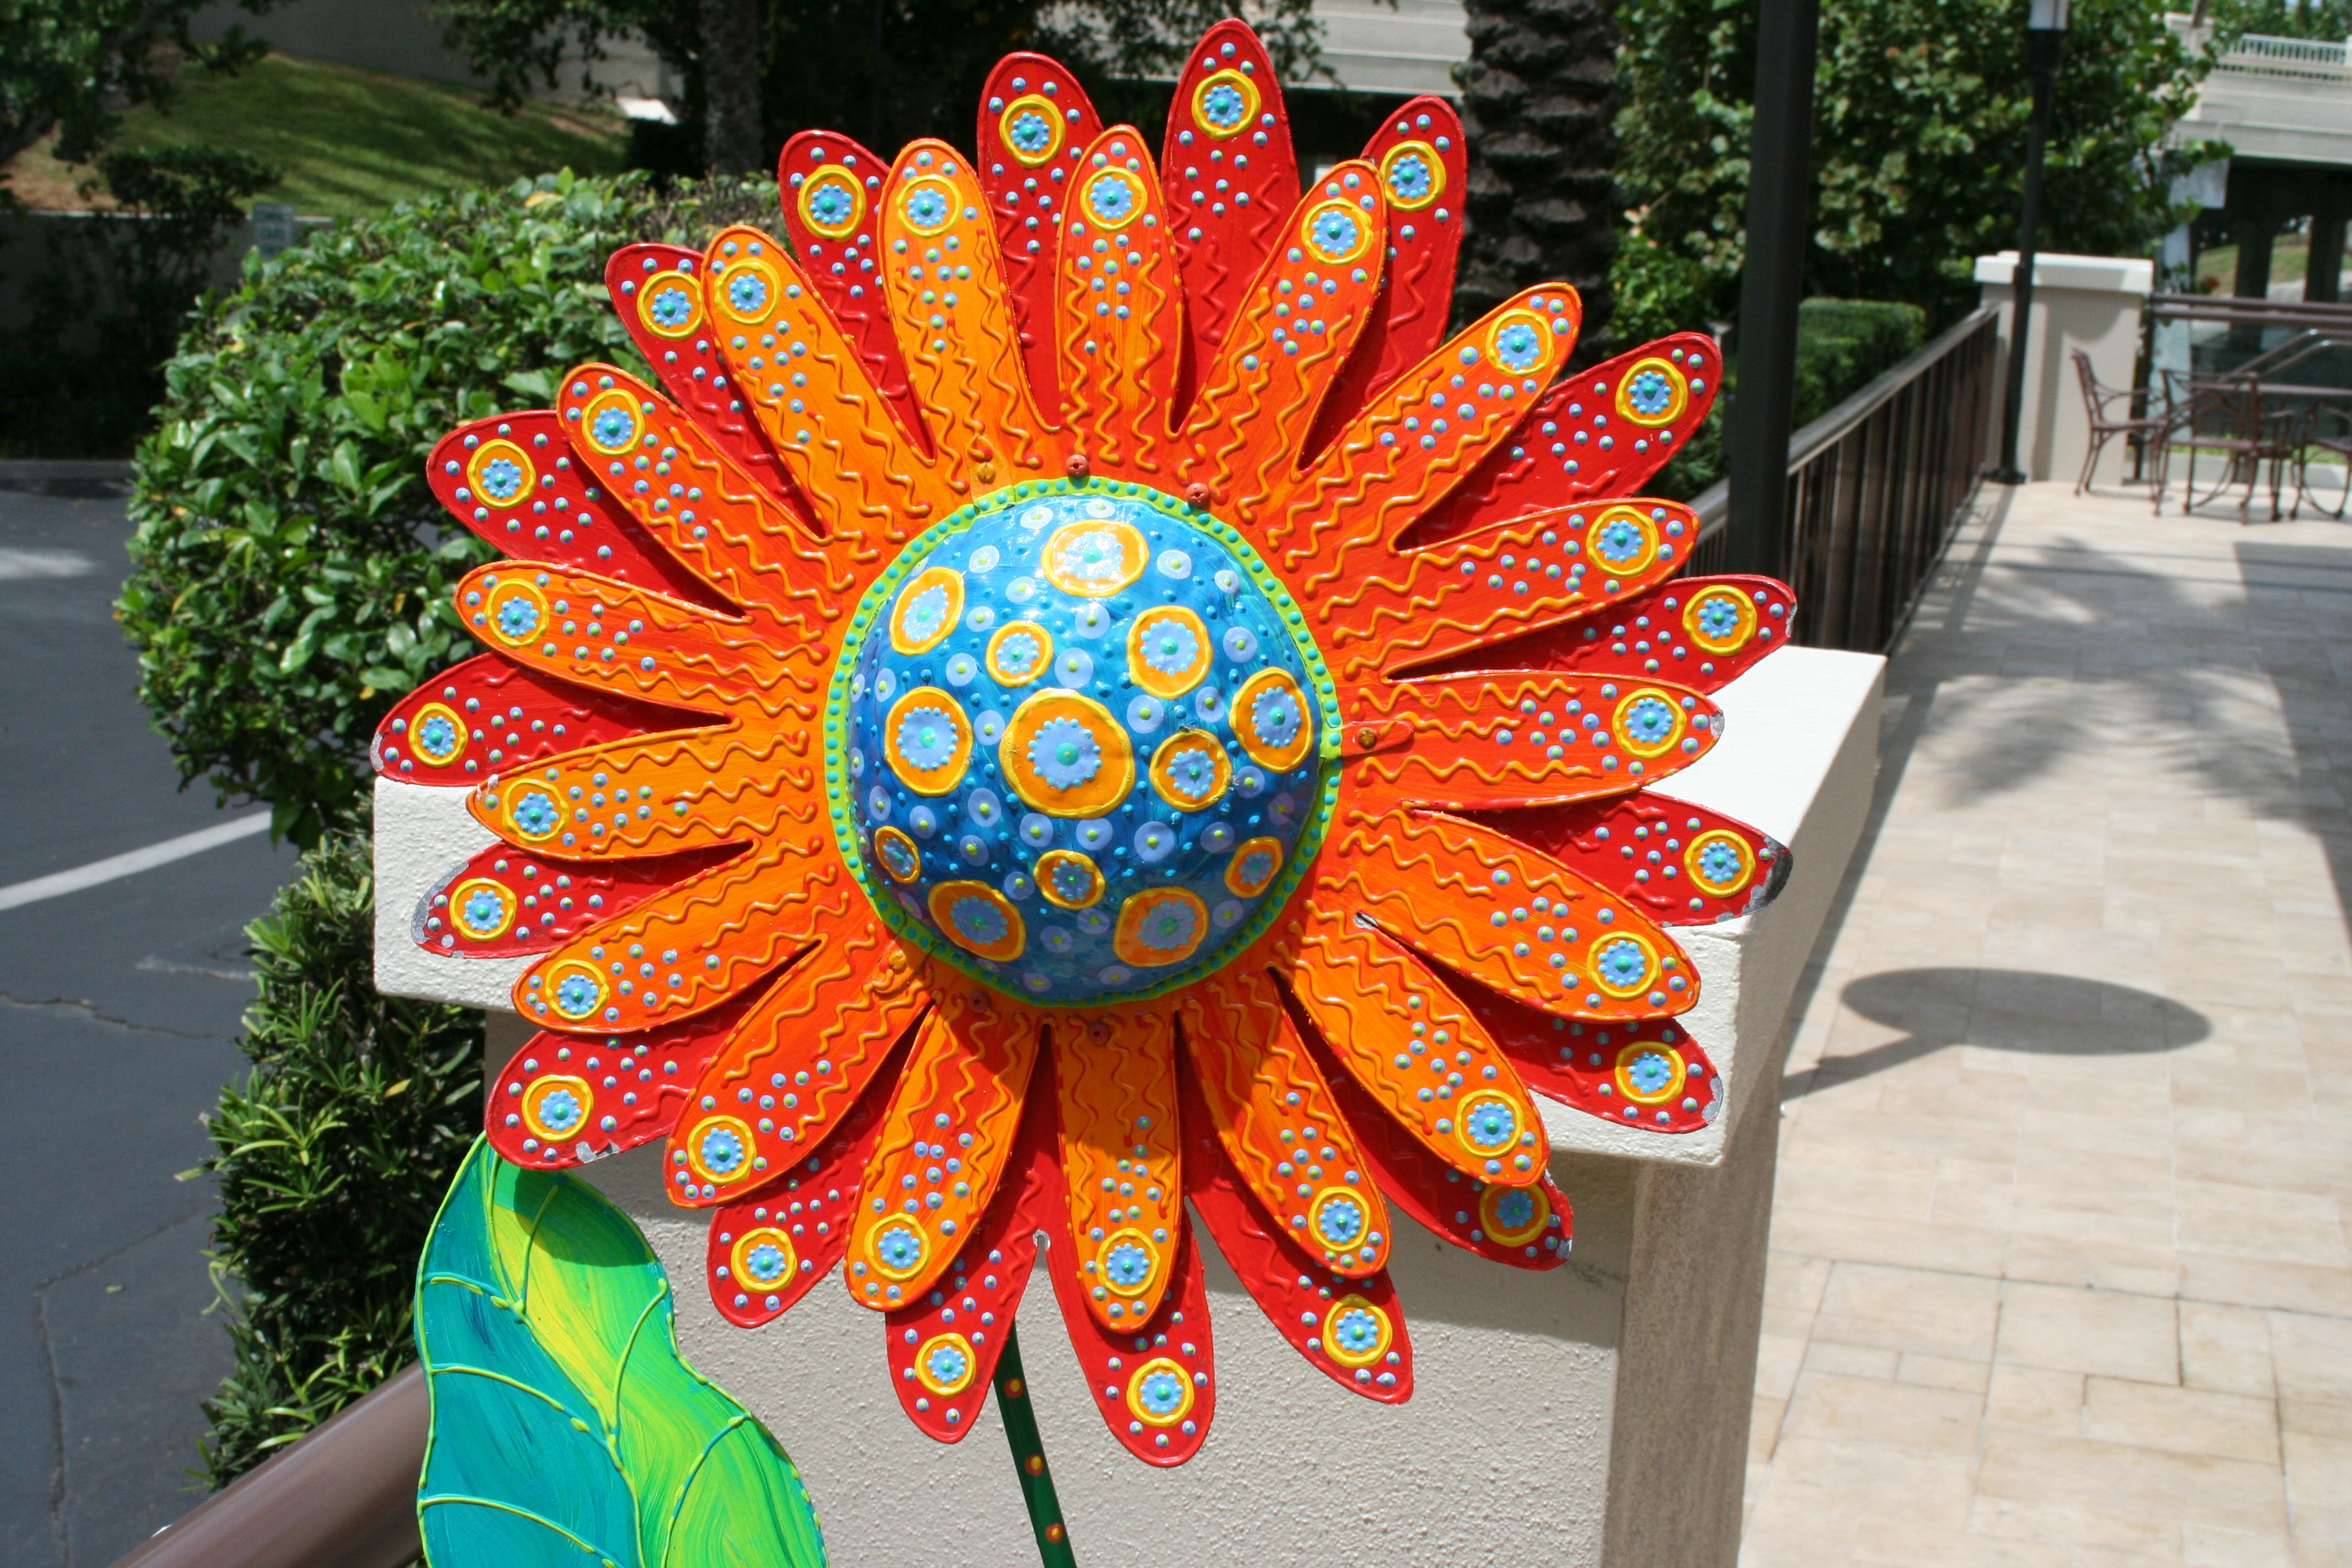
plant, flower, red, color, metal, flora, art, floristry, art flower, paintwork, flower bouquet, floral design, flower arranging